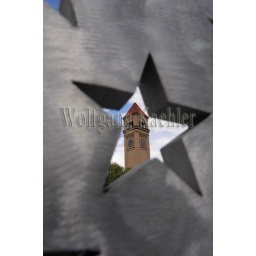
Usa, washington state, spokane, riverfront park, aluminum bench (American flag) Art, clock tower in background